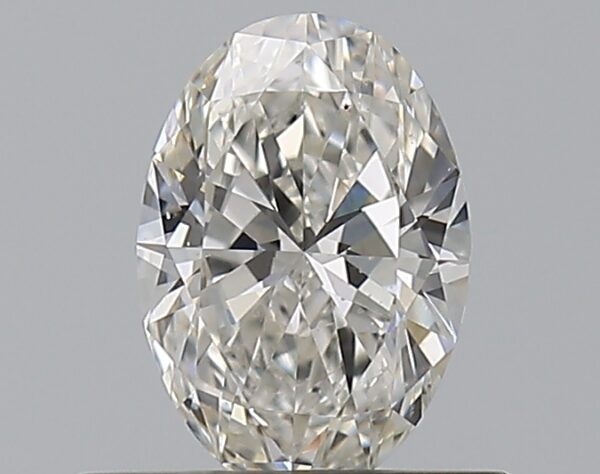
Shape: oval
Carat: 0.5
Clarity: VS2
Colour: H
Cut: EX
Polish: EX
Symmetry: VG
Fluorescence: F
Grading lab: GIA
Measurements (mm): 6.37 x 4.46 x 2.66